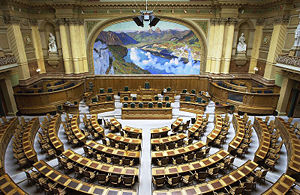
Repræsentativt demokrati
Parlamentssalen for de folkevalgtes samling - her i Bern – er vel det nærmeste, man kan komme et symbol for det repræsentative demokrati
Ved repræsentativt demokrati forstås en ordning, hvor borgerne vælger et mindre antal folk til at repræsentere sig, og disse repræsentanter tager så beslutningerne på borgernes vegne.